Polly Mead Patraw

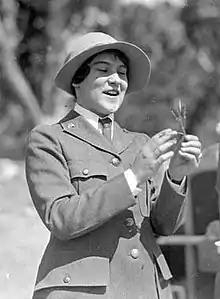
Patraw in 1931

Pauline "Polly" Mead Patraw (1904–2001) was an American botanist who spent her life conducting research of the plant life of the American Southwest. She was the first female ranger-naturalist at the Grand Canyon National Park and the second female ranger-naturalist in the National Park Service. She worked for the park from 1929 to 1931.